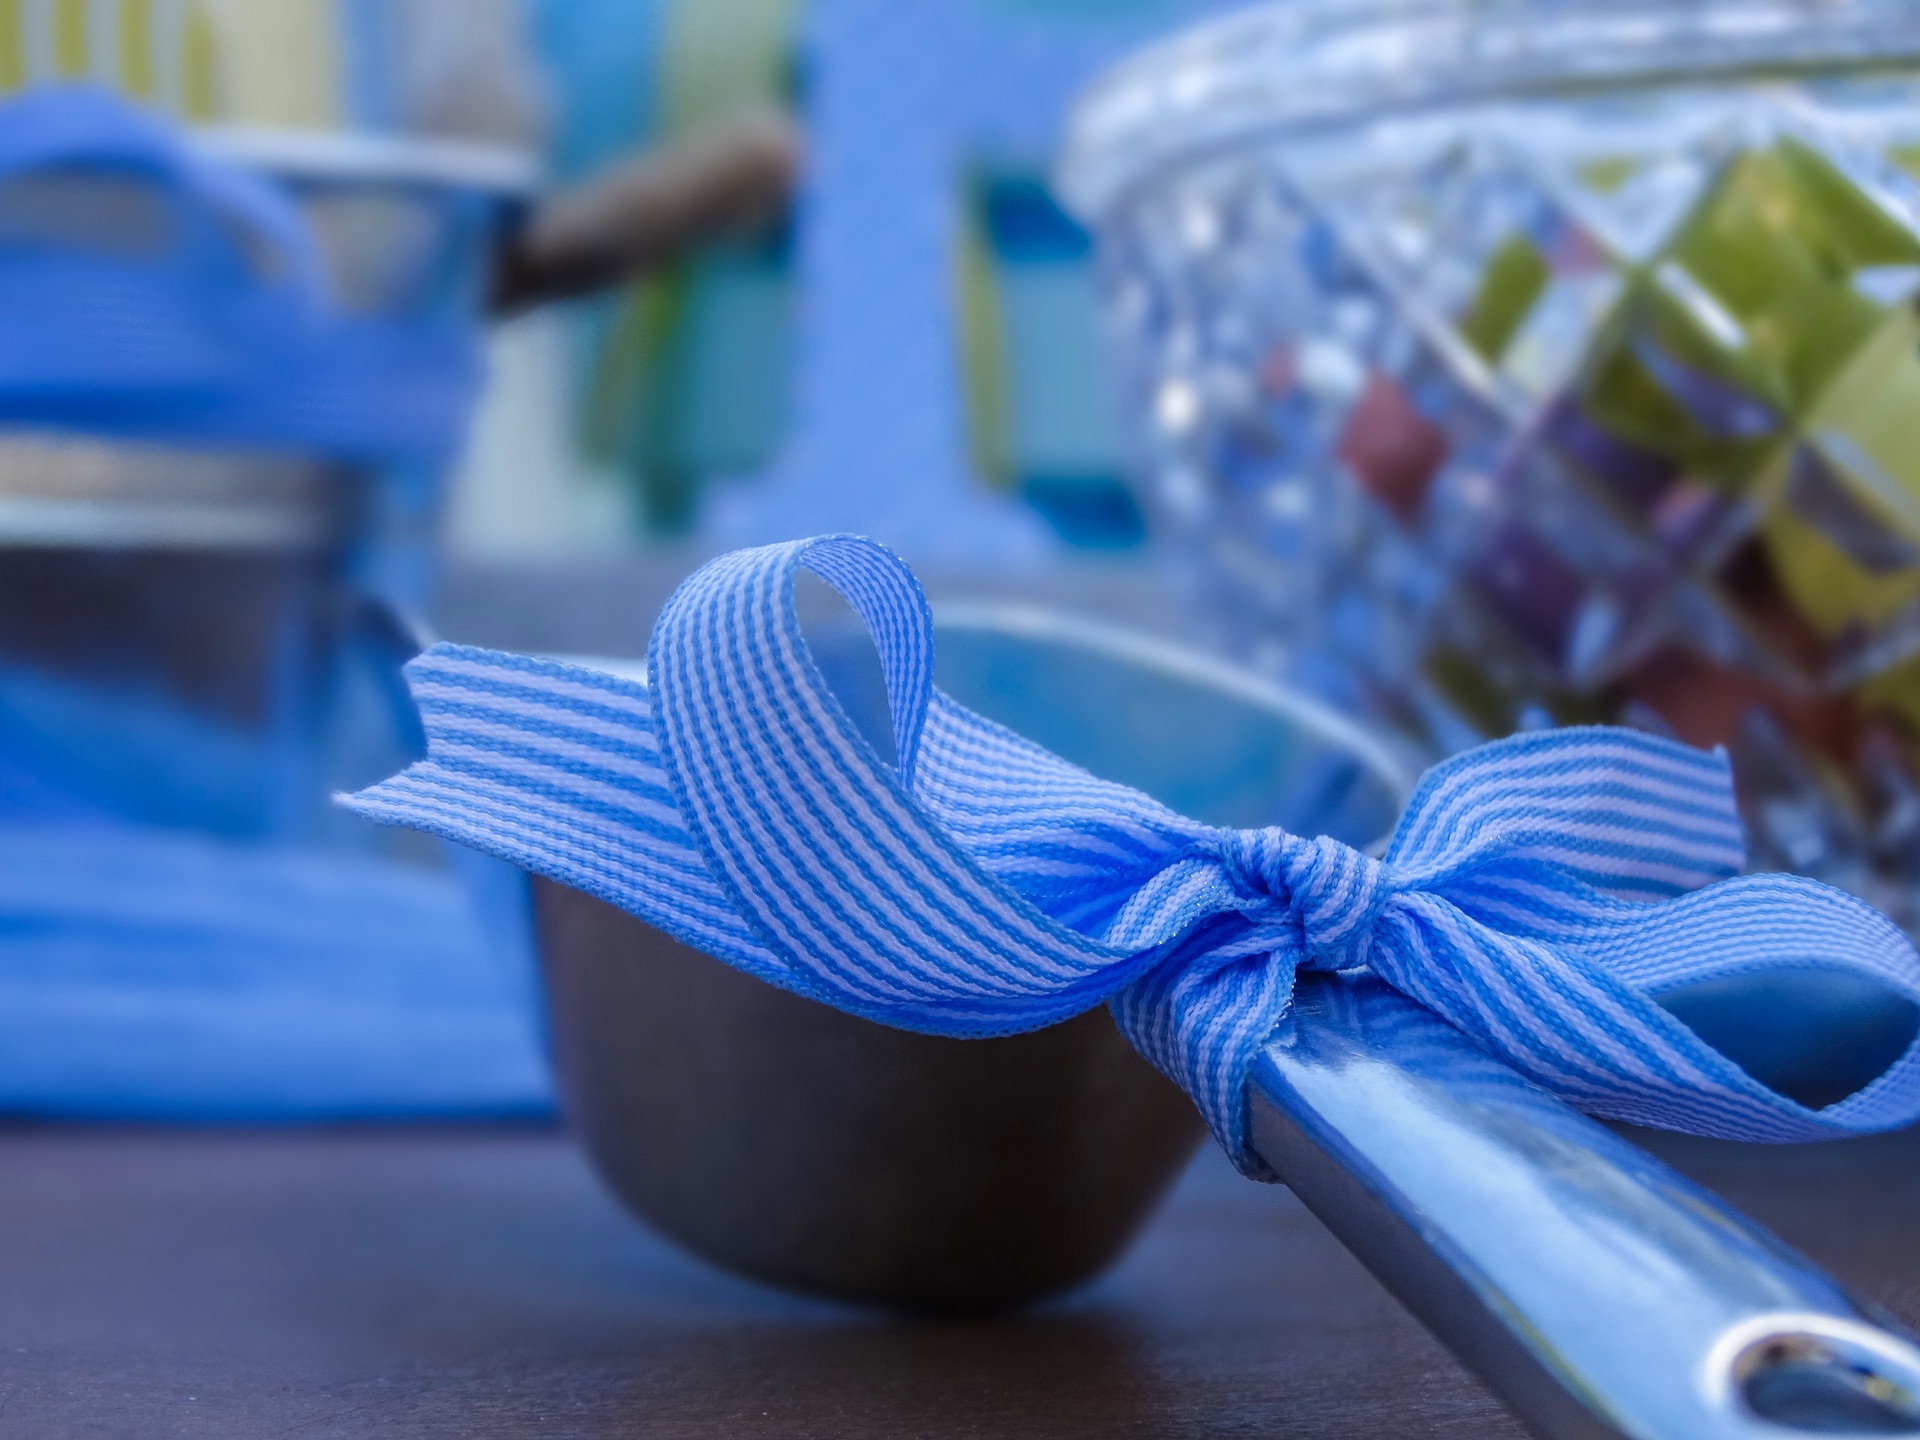
sweet, flower, celebration, blue, ribbon, art, event